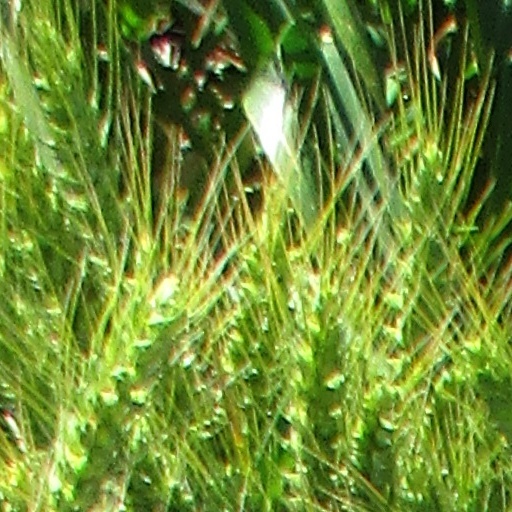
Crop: wheat